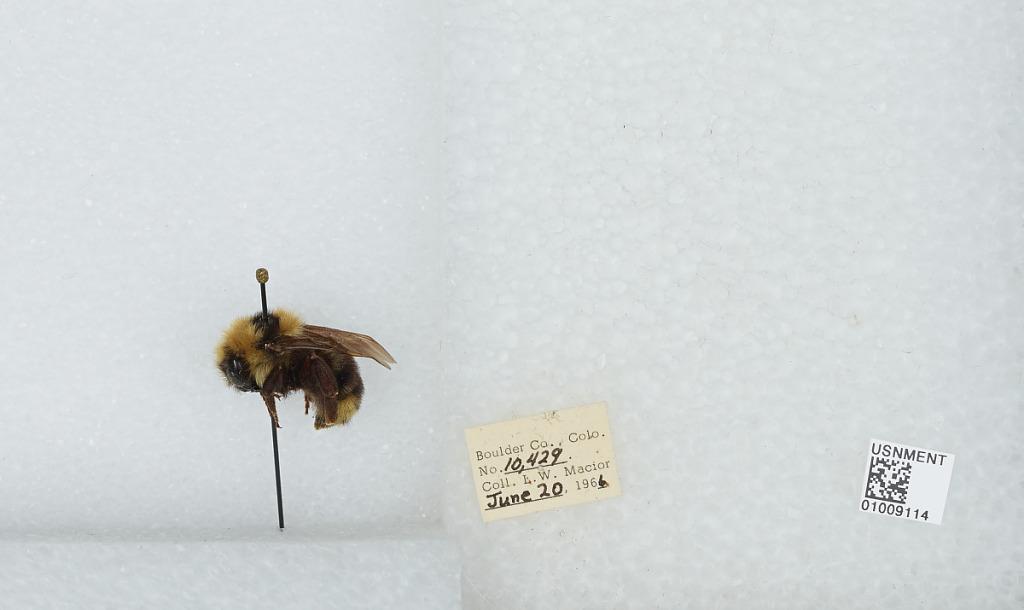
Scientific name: Bombus (Psithyrus) insularis (Smith)
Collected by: L. Macior
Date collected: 1966-6-20
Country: United States
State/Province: Colorado
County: Boulder
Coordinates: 40.015, -105.27